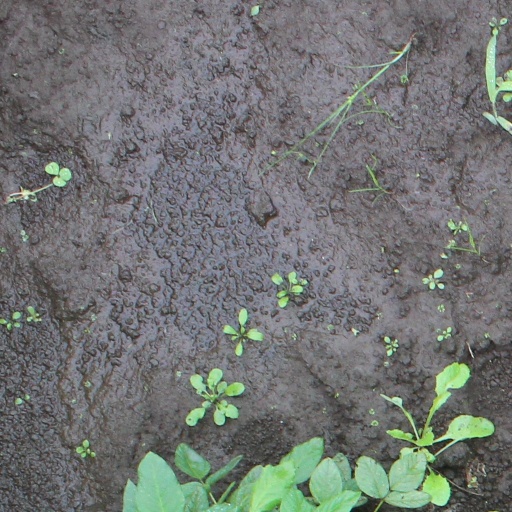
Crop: soybean